Flag of Switzerland

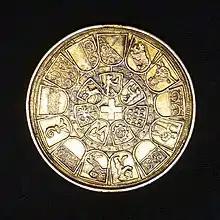
Jacob Stampfer's depiction of the Swiss cross at the center of a circular arrangement of the thirteen cantonal coats of arms ("Bundestaler" of 1546; his "Patenpfennig" of 1547 shows a larger and more elongated cross held by two angels).

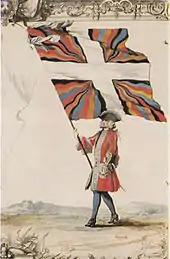
Depiction of a member of the Swiss Guard in France with a flammé flag, showing the French regimental white cross before a background of black, red, blue, and yellow flame designs

The first explicit mention of a separate flag representing the Confederacy dates to 1540, in the context of an auxiliary force sent by the Swiss to aid their associate, the city of Rottweil, in a feud against the lords of Landenberg.